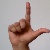
The image shows a hand gesture representing the letter 'L' in Indian Sign Language.